Terrence Jones

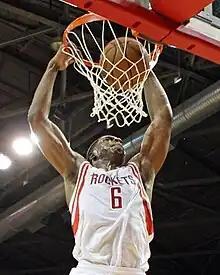
Jones with the Rockets in October 2012

Jones was selected by the Houston Rockets with the 18th overall pick in the 2012 NBA draft. During his rookie season, he had multiple assignments with the Rio Grande Valley Vipers of the NBA Development League. On February 4, 2013, Jones was named to the Prospects All-Star roster for the 2013 NBA D-League All-Star Game. However, he was replaced by Chris Wright because he was later recalled by the Rockets and thus was not an "active" player on a D-League roster.